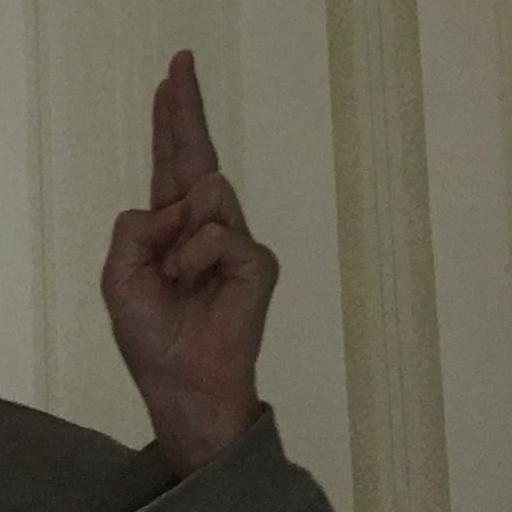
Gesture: two_up